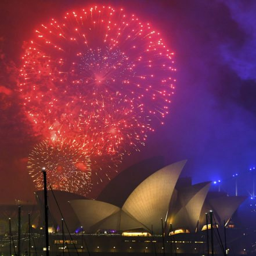
fireworks dwarf expressionist structure as arrived today .